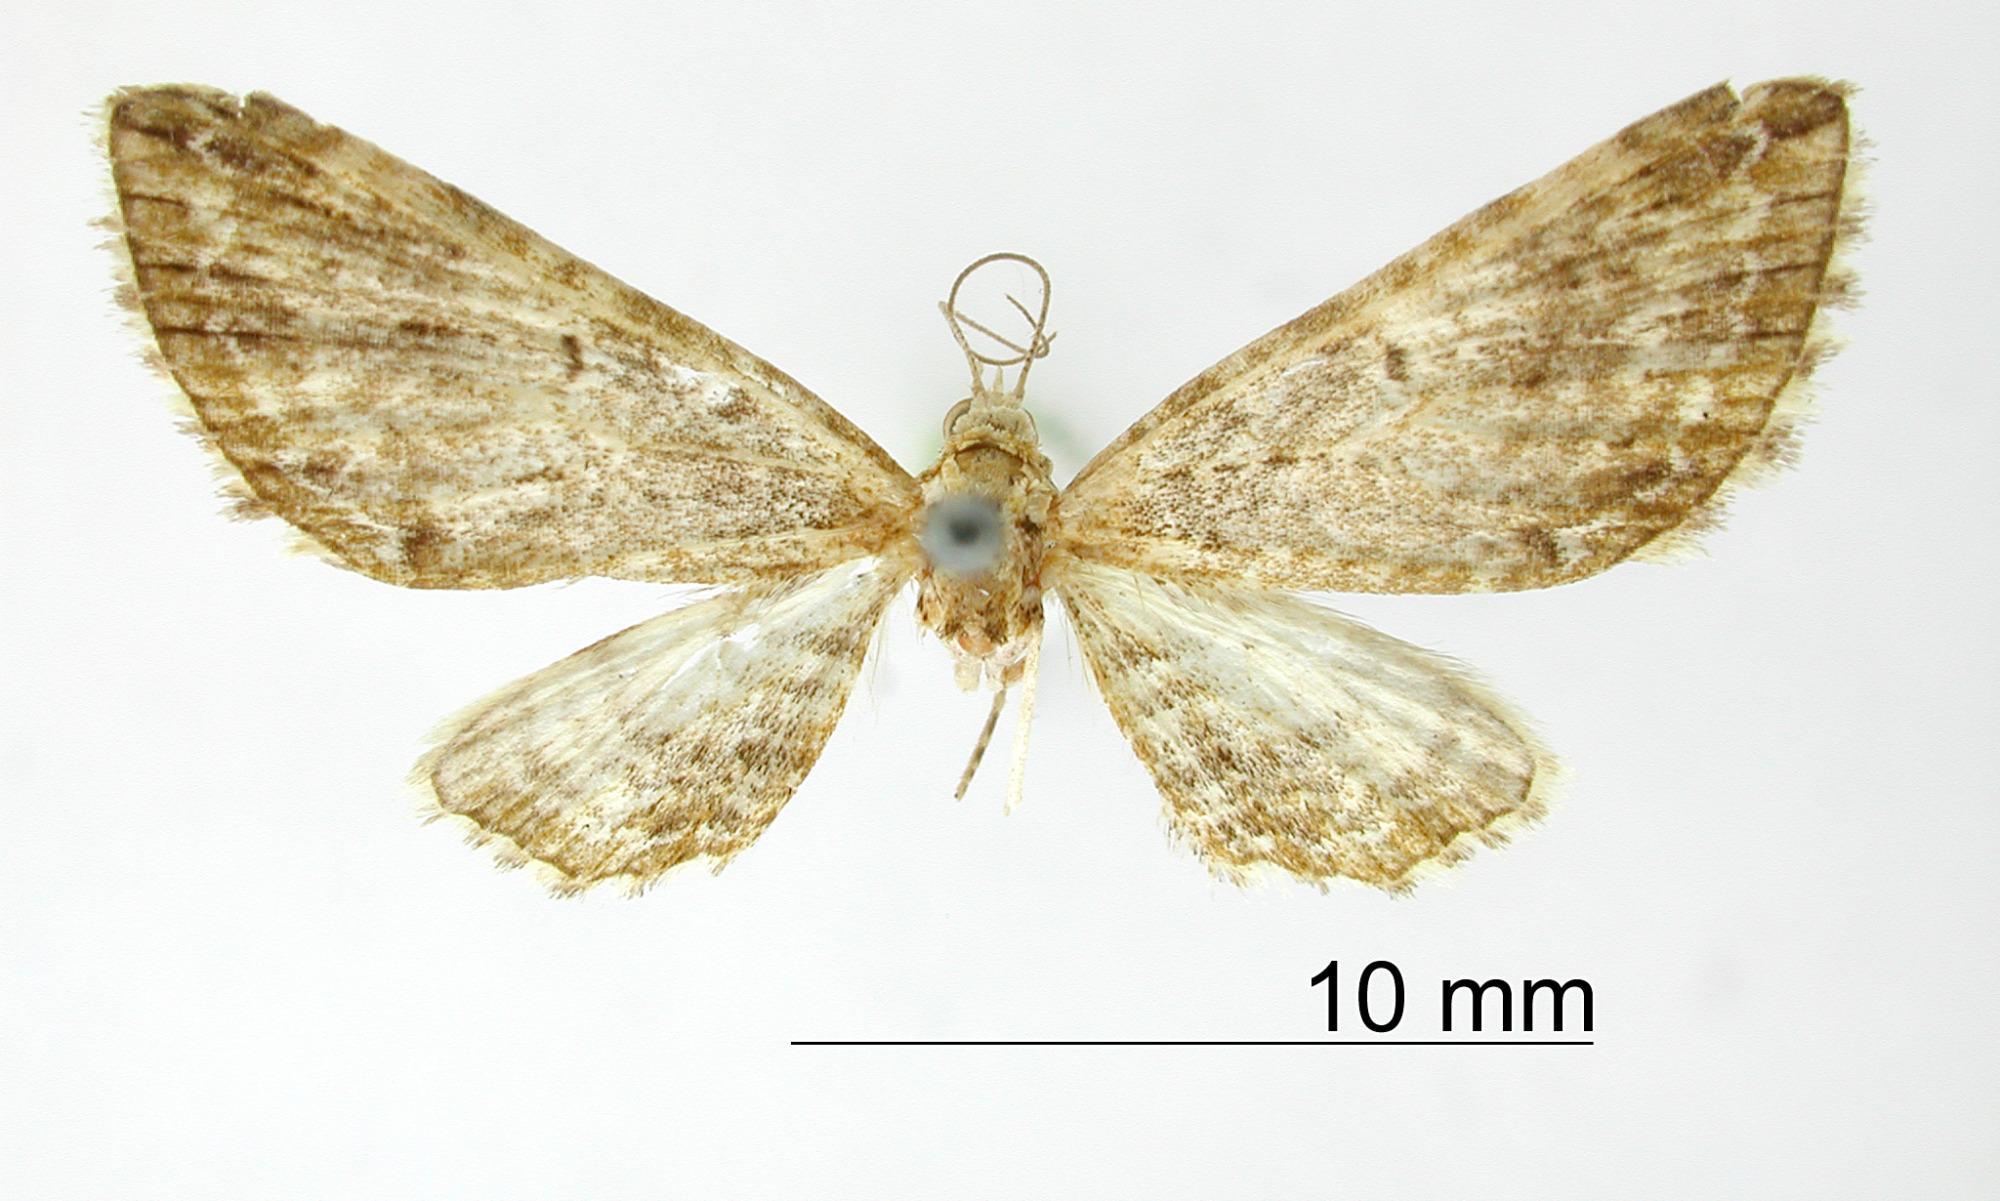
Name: Eupithecia broteas
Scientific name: Eupithecia broteas Schaus, 1913
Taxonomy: Animalia, Arthropoda, Insecta, Lepidoptera, Geometridae, Larentiinae
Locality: Juan Vinas, Unknown, Costa Rica